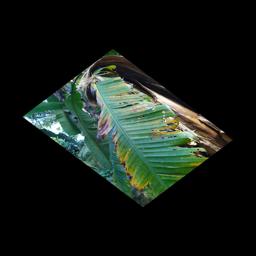
Label: YELLOW SIGATOKA